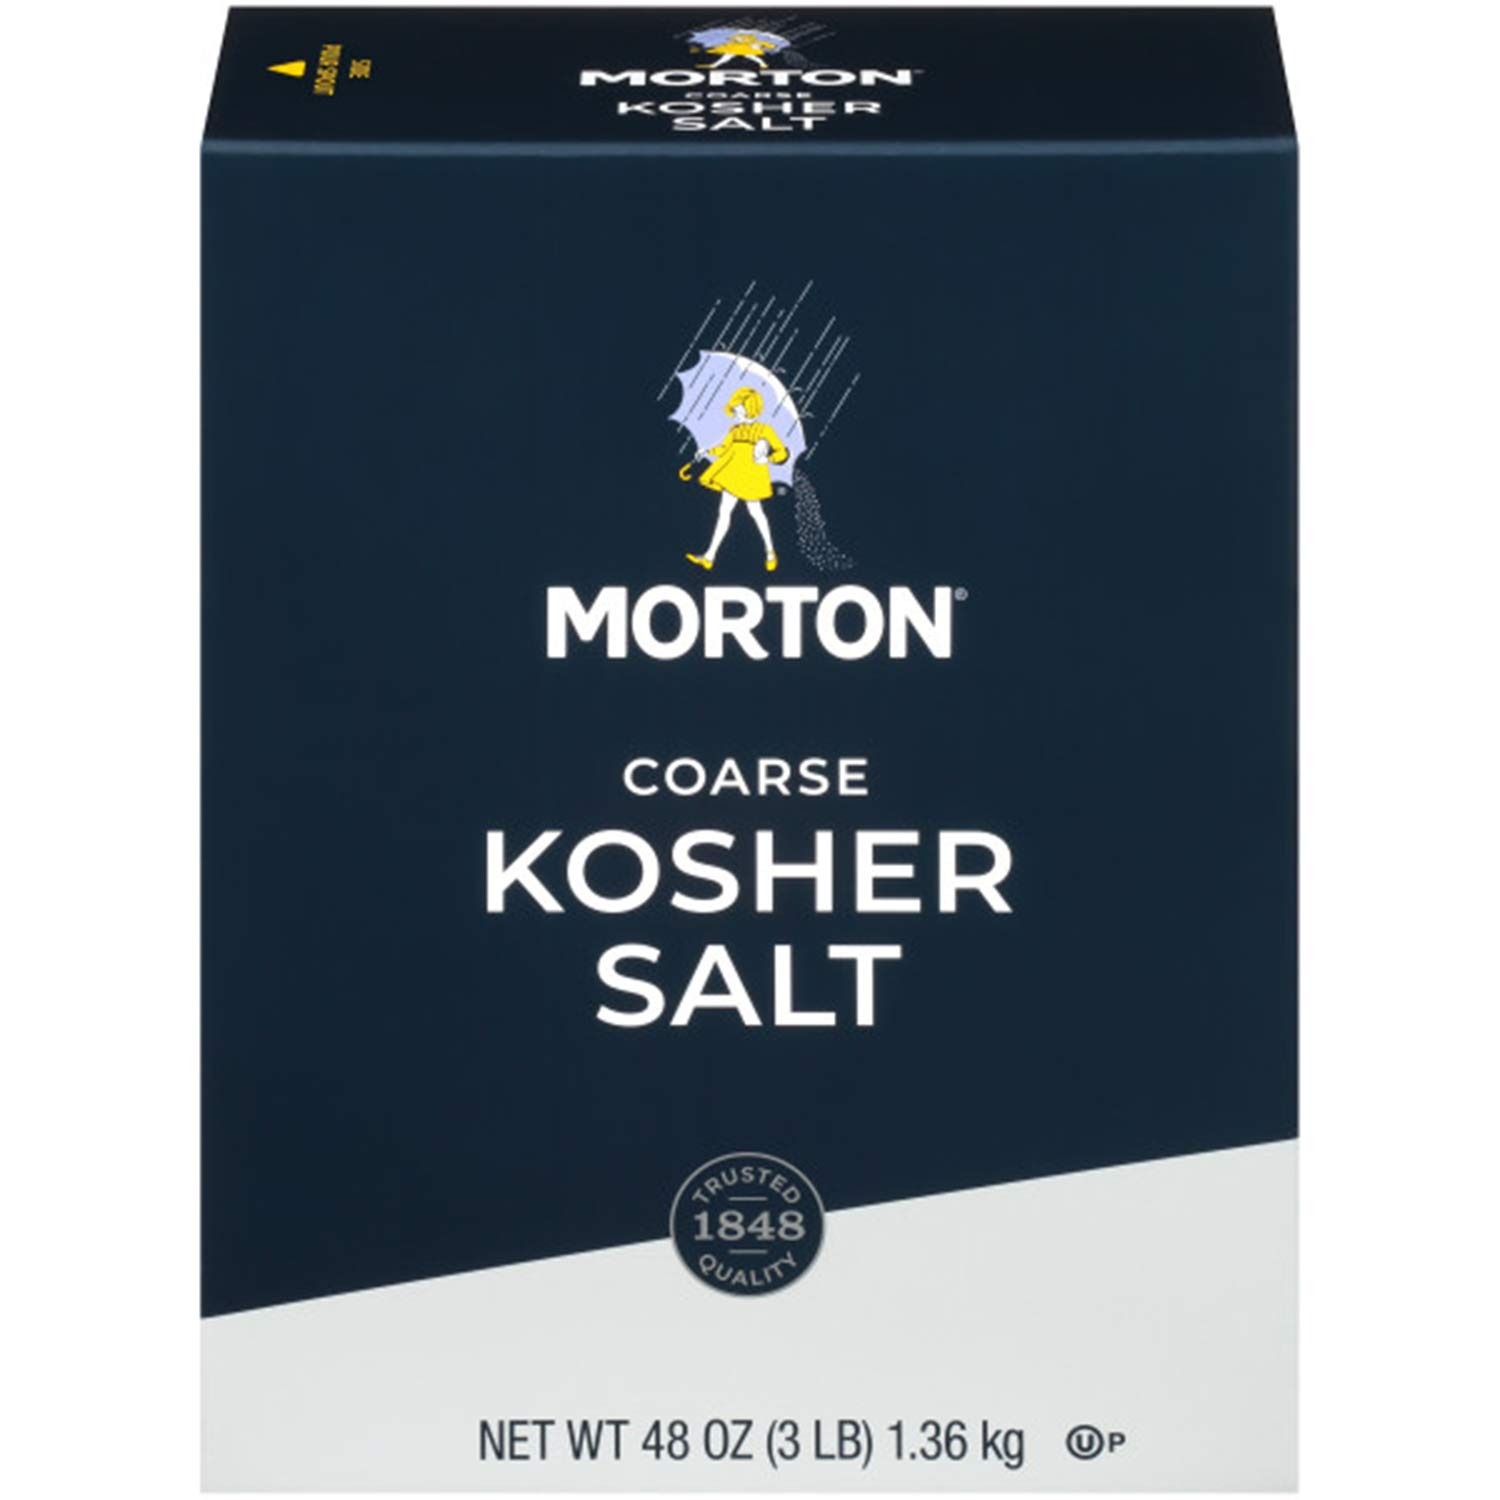
Item Name: Morton Coarse Kosher Salt Box, 3 Pound (Pack of 12)
Bullet Point 1: ON YOUR TABLE FOR GENERATIONS - Morton has been a household staple since 1848.
Bullet Point 2: A FUNDAMENTAL INGREDIENT - long enjoyed by chefs for its taste, texture and ease of use, Morton Kosher Salt can be used to bring out the natural flavors of a wide variety of dishes
Bullet Point 3: TEXTURE TAILORED FOR YOU - use our COARSE kosher salt for rimming drink glasses or brining poultry, it is just that versatile
Bullet Point 4: FOR ALL SEASONS - No pun intended! Whether it’s your next dinner party or a night in, Morton has it covered
Bullet Point 5: JUST A PINCH - That’s all it takes! Take your meal to the next level with Morton.
Value: 576.0
Unit: Ounce

Price: 3.89